Hayama Imperial Villa

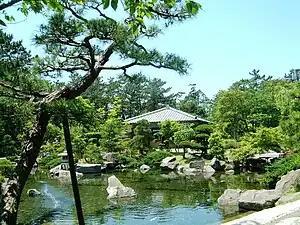
Hayama Shiosai Park, formerly part of the gardens of Hayama Imperial Villa

, located in the town of Hayama, Kanagawa Prefecture, Japan is a residence owned by the Japanese Imperial Family, and used on infrequent intervals as an informal winter retreat.